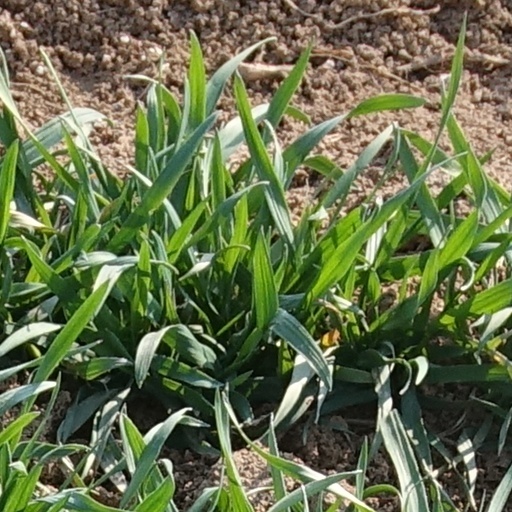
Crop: wheat